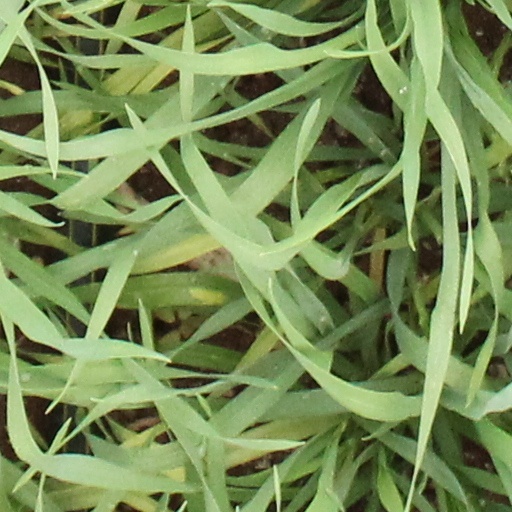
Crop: wheat